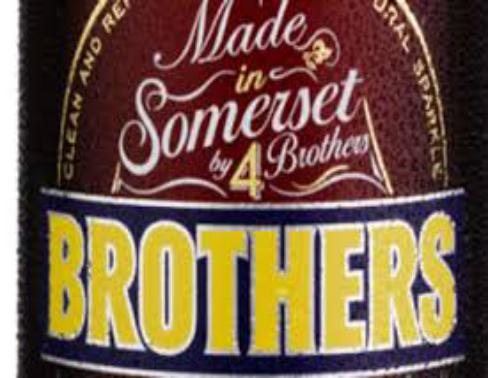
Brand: Brothers Cider
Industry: Food